Rosario Tramway

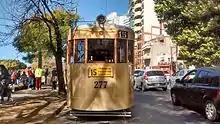
Heritage tramway operated by the Association of Friends of the Rail of Rosario.

There is a heritage tramway known as the Bicentennial Tramway which runs through the city with two different routes and a total of 19 stops using trams converted to run on rubber tyres with power from the overhead lines of the trolleybus network. In June 2015, a heritage tram operated by the Association of Friends of the Rail of Rosario began running on rails using one of the original trams from the network restored to its original state, with the intention of running more heritage services and restoring more trams in Rosario in the future.